Woodall Mountain

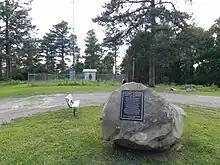
Summit area of Woodall Mountain

The hill was renamed after Zephaniah Woodall, sheriff of Tishomingo County, who bought it and surrounding land in 1884. Describing this hill as Woodall Mountain is often lampooned by locals. Some nearby stores souvenir T-shirts with the phrase "Ski Woodall".